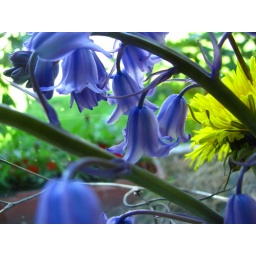
flowers in the window